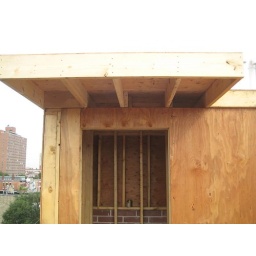
The developer put an awning over the roof access door for lights.